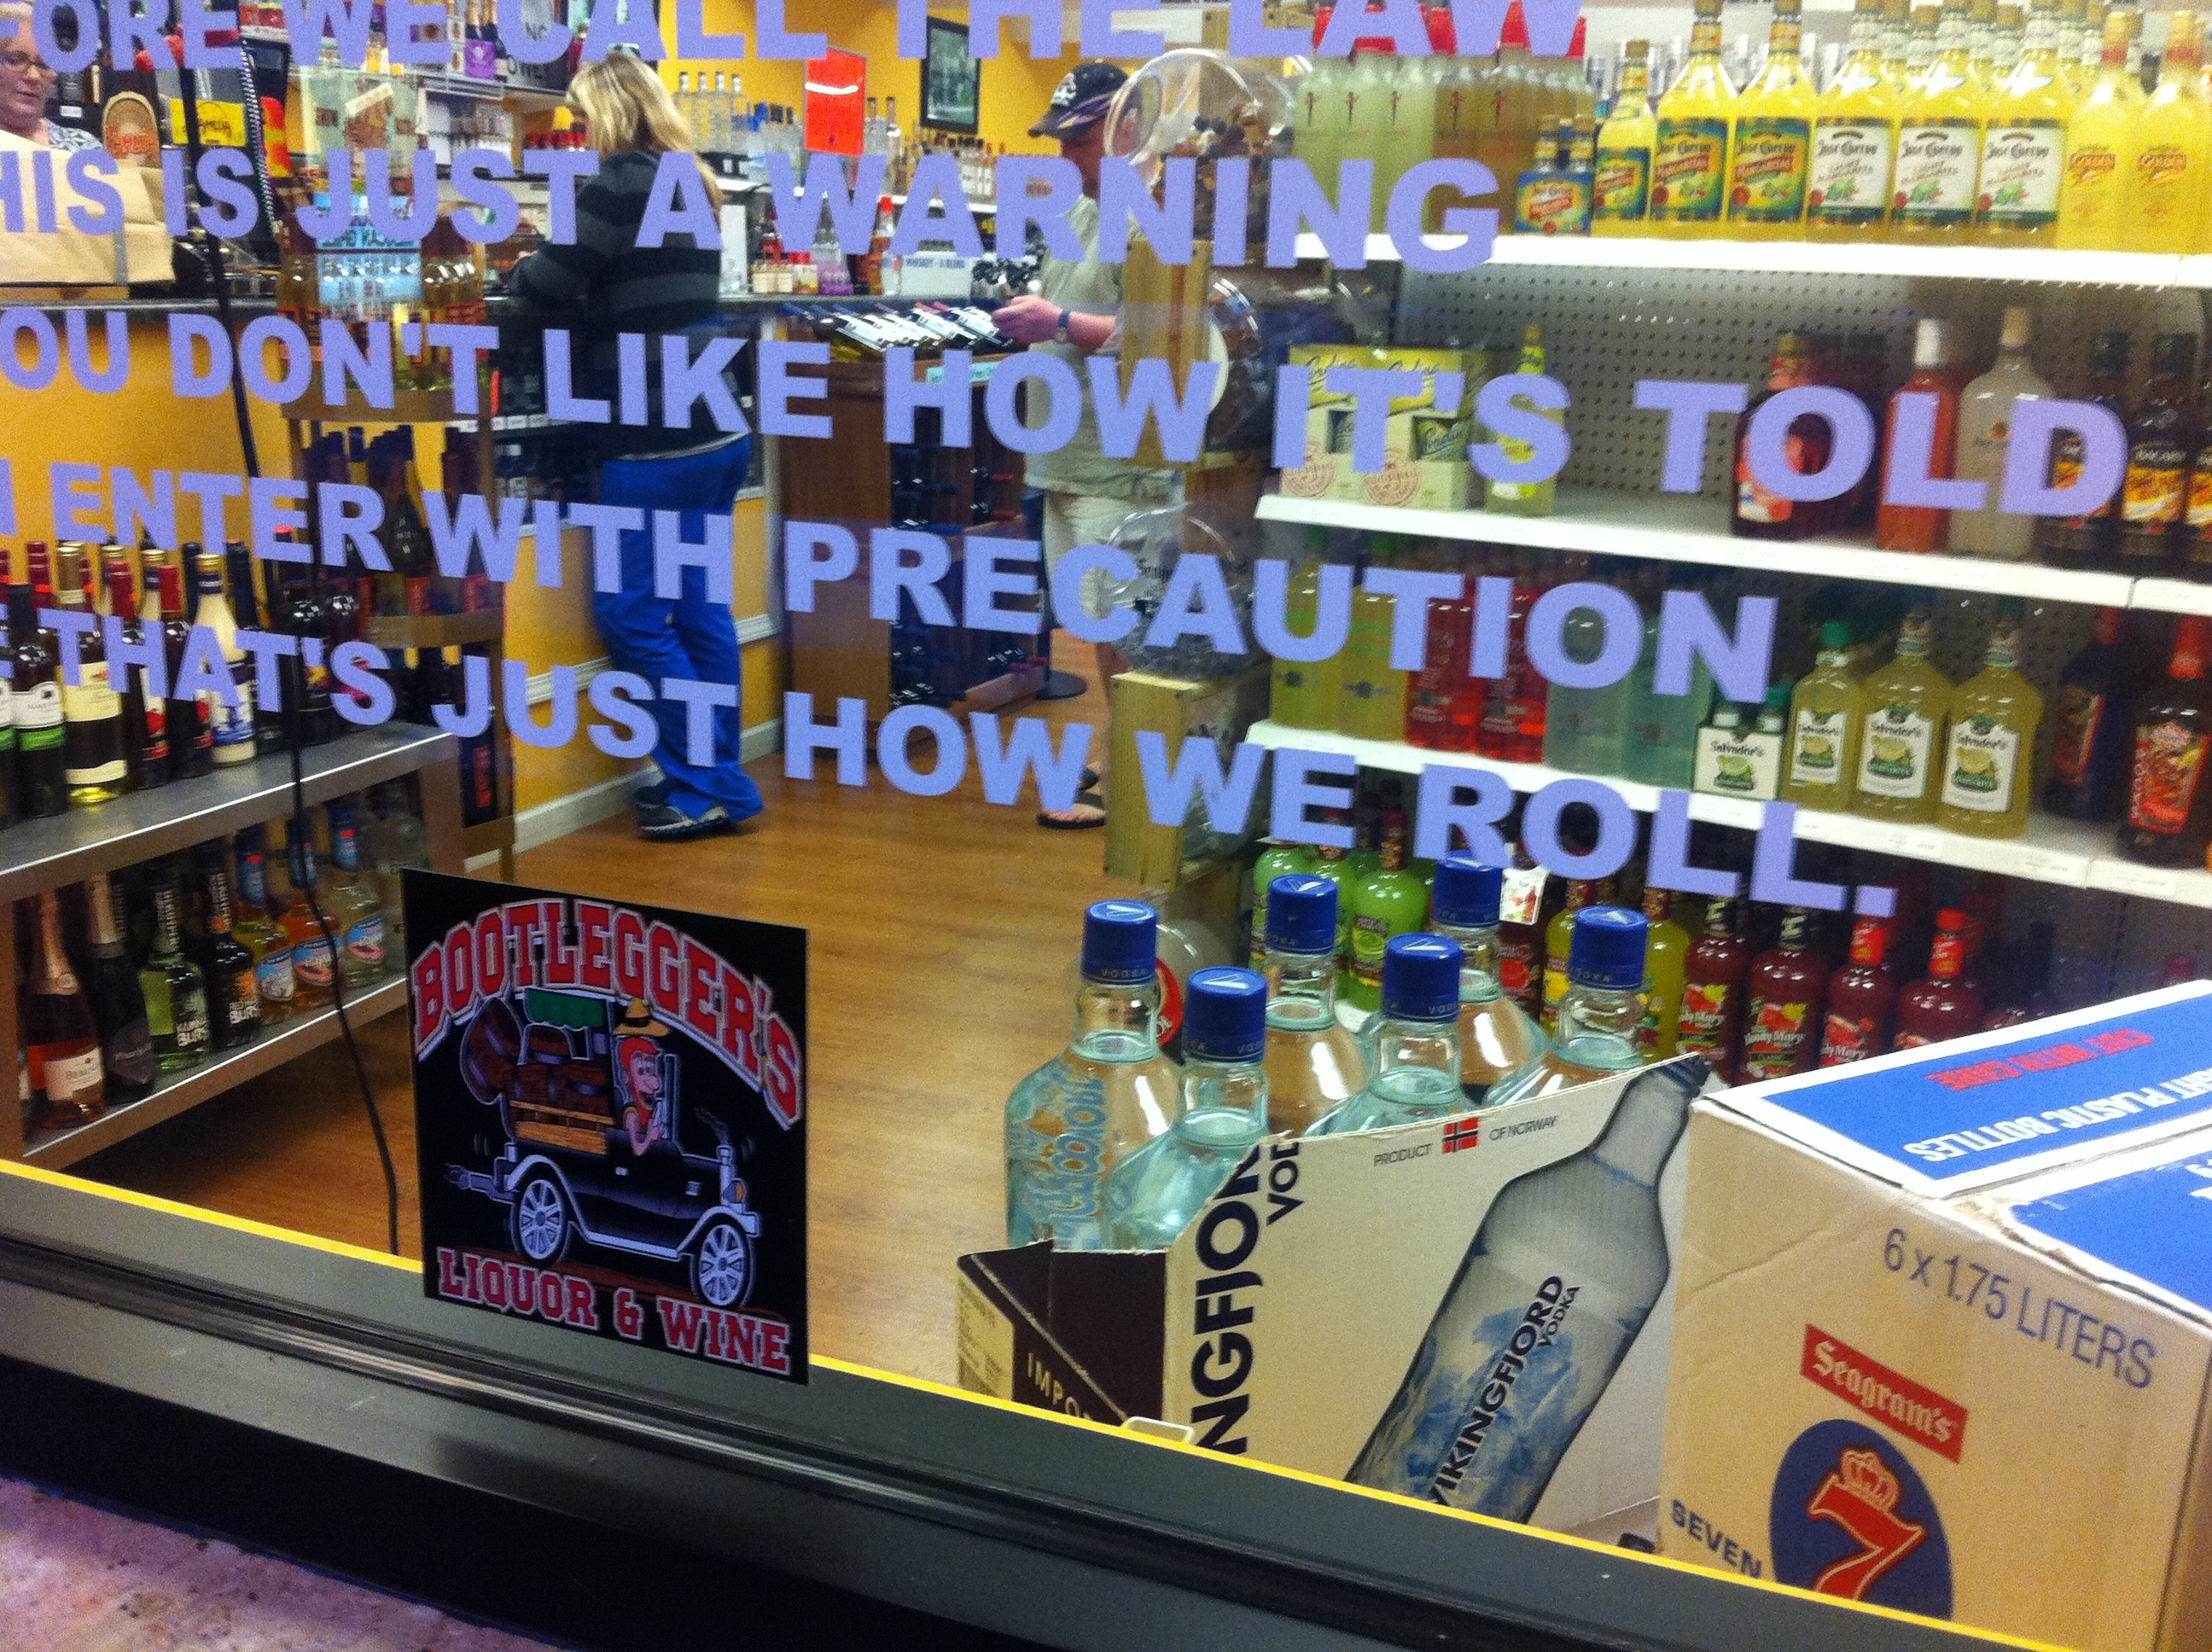
advertising, supermarket, games, odyssey, retail